Mike Hoban

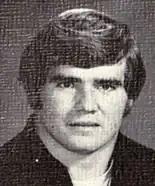
Hoban from 1974 "Michiganensian"

Michael Angelus Hoban (January 9, 1952 – May 30, 2023) was an American football player. A native of Chicago, Illinois, Hoban played high school football for Gordon Tech High School. He played college football as an offensive guard for the University of Michigan from 1971 to 1973. As a junior, he started all 11 games at offensive left guard for the 1972 Michigan Wolverines football team that finished with a 10–1 record, ranked No. 6 in the final AP Poll. As a senior, he helped lead the 1973 Michigan Wolverines football team to an undefeated 10-0-1 record and was selected as an All-Big Ten Conference player. After his senior year, Hoban was selected to play for the northern all-star team in the December 1973 Blue–Gray Football Classic. Hoban played as a guard for the Chicago Bears during the 1974 NFL season. Hoban only played for one game during his time with the Bears, as he had a concussion. Hoban and his family appeared in multiple episodes of "Family Feud", before and after the Dallas Cowboys special, even including a football stadium background for his time with the Bears, with Richard Dawson as host. In 2013, Hoban was part of the NFL concussion lawsuit.